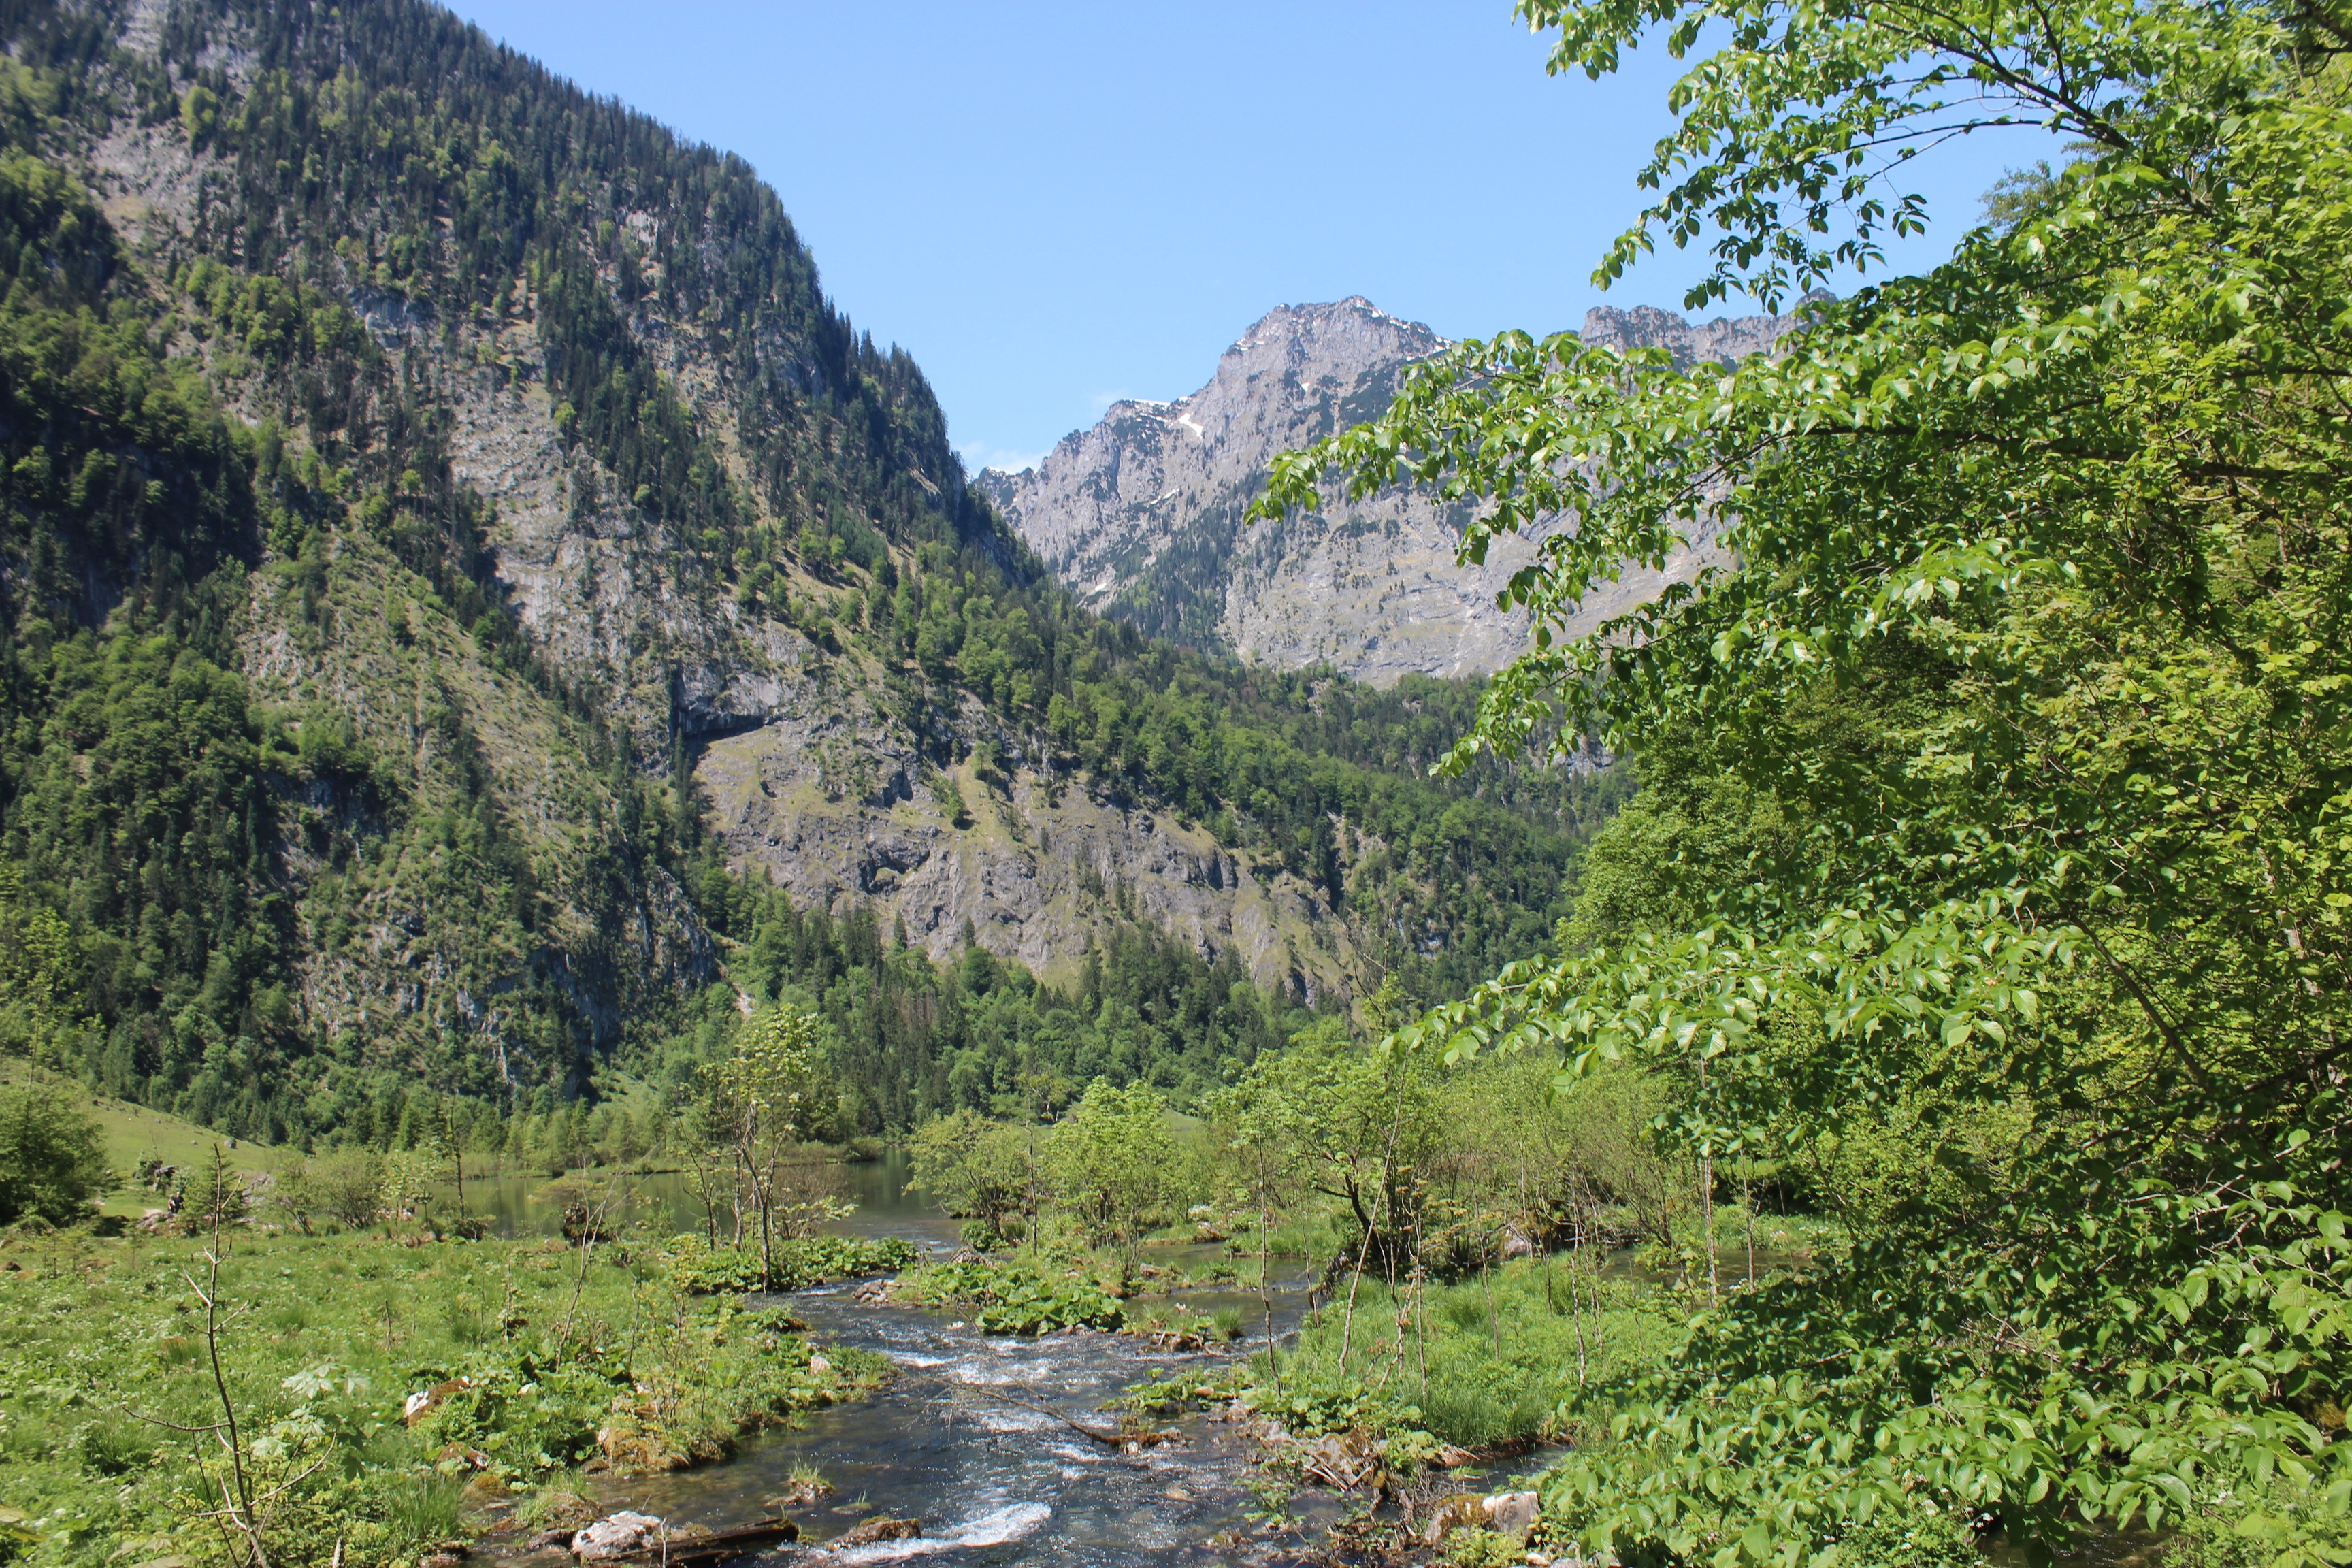
water, nature, forest, wilderness, walking, mountain, hiking, trail, adventure, river, valley, mountain range, stream, jungle, alpine, canyon, national park, ridge, mountains, vegetation, rainforest, ravine, plateau, torrent, bach, ecosystem, landform, nature reserve, mountain pass, mountainous landforms